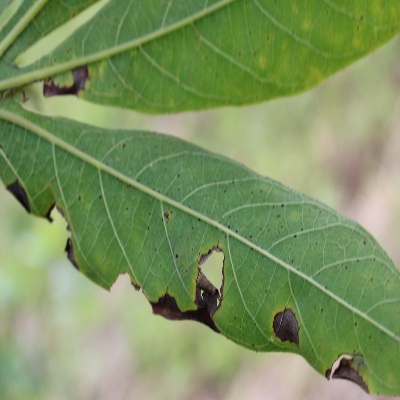
Crop: Cassava
Condition: brown spot